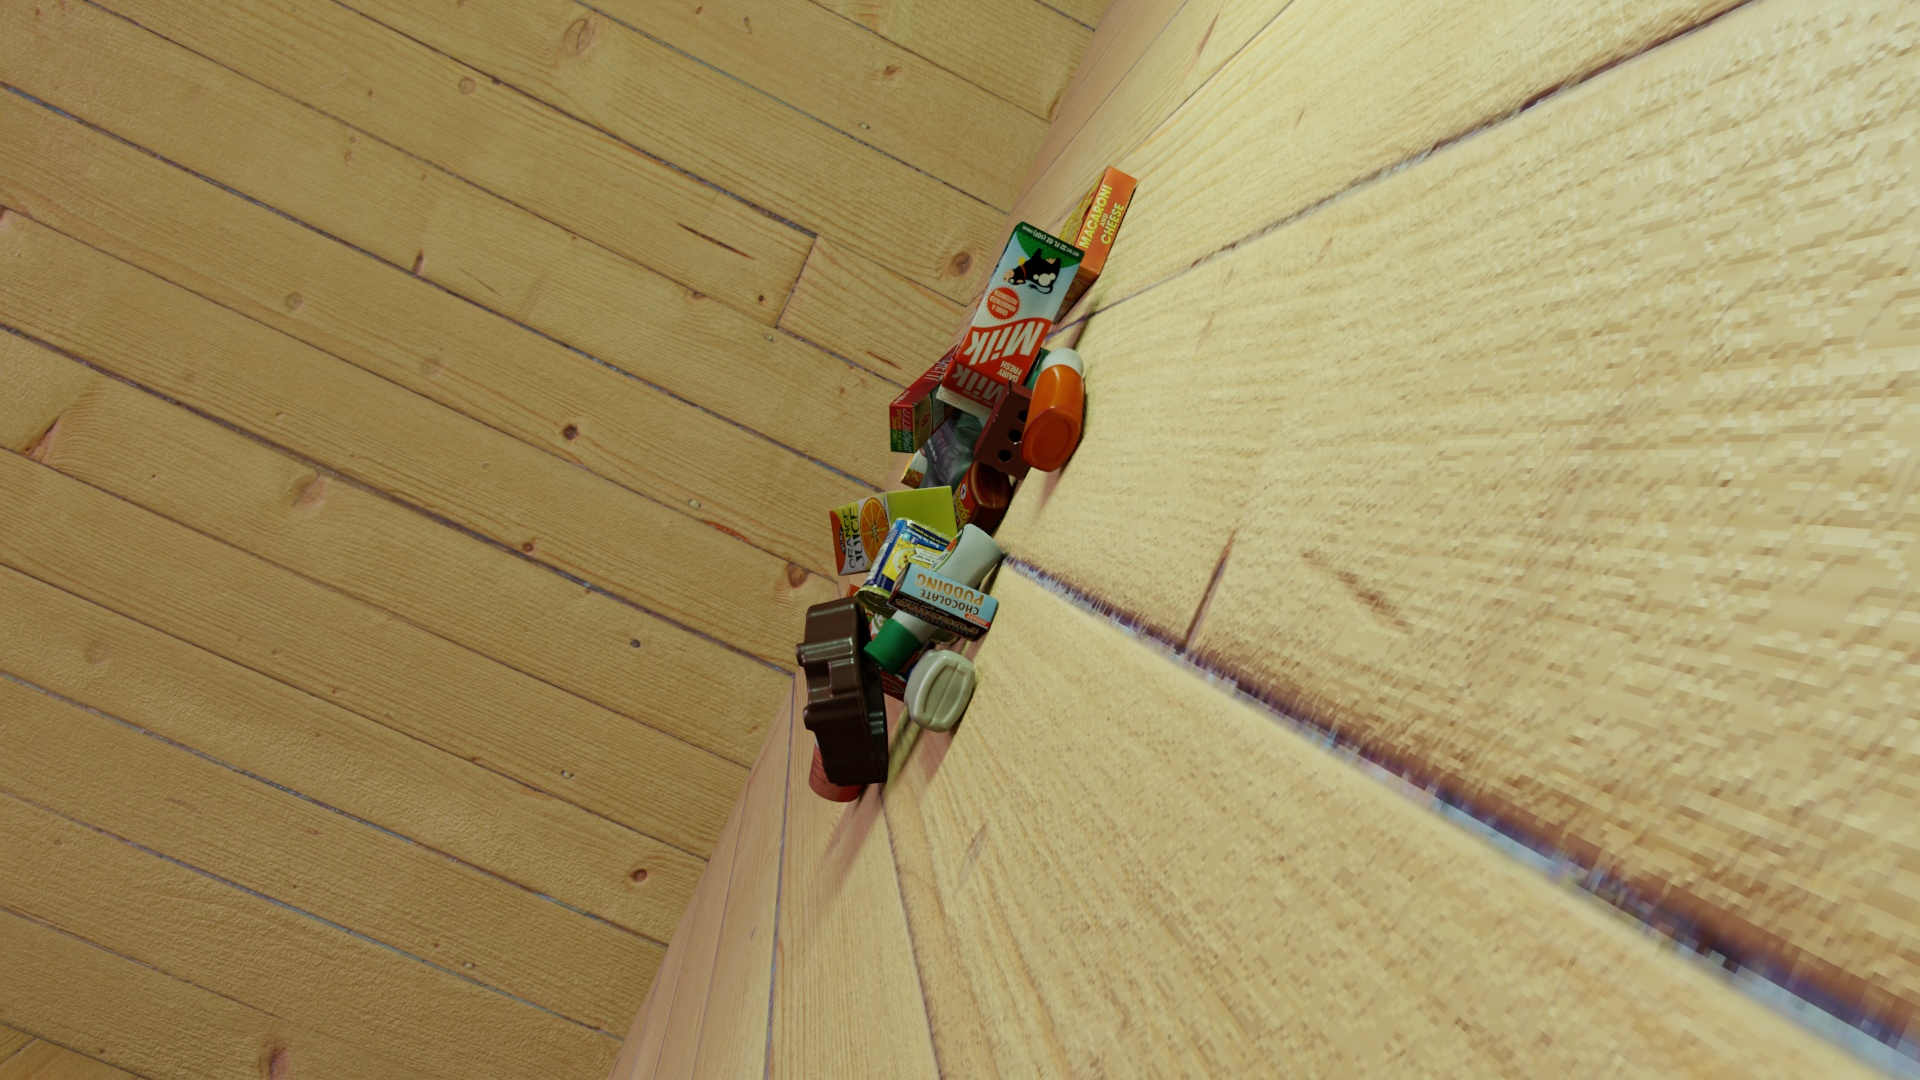
Question:
What are the eight normalized (x, y) image coordinates between 0 and 1 of the cuboid corners for the butter packaging box labeled "FARM FRESH BUTTER"? Your answer should be a list of normalized (x, y) image coordinates between 0 and 1 with bottom face first then top face, all counter-clockwise.
Answer: [(0.479167, 0.596296), (0.473958, 0.612963), (0.470833, 0.651852), (0.476562, 0.635185), (0.45625, 0.576852), (0.451042, 0.593519), (0.446354, 0.631481), (0.452083, 0.613889)]